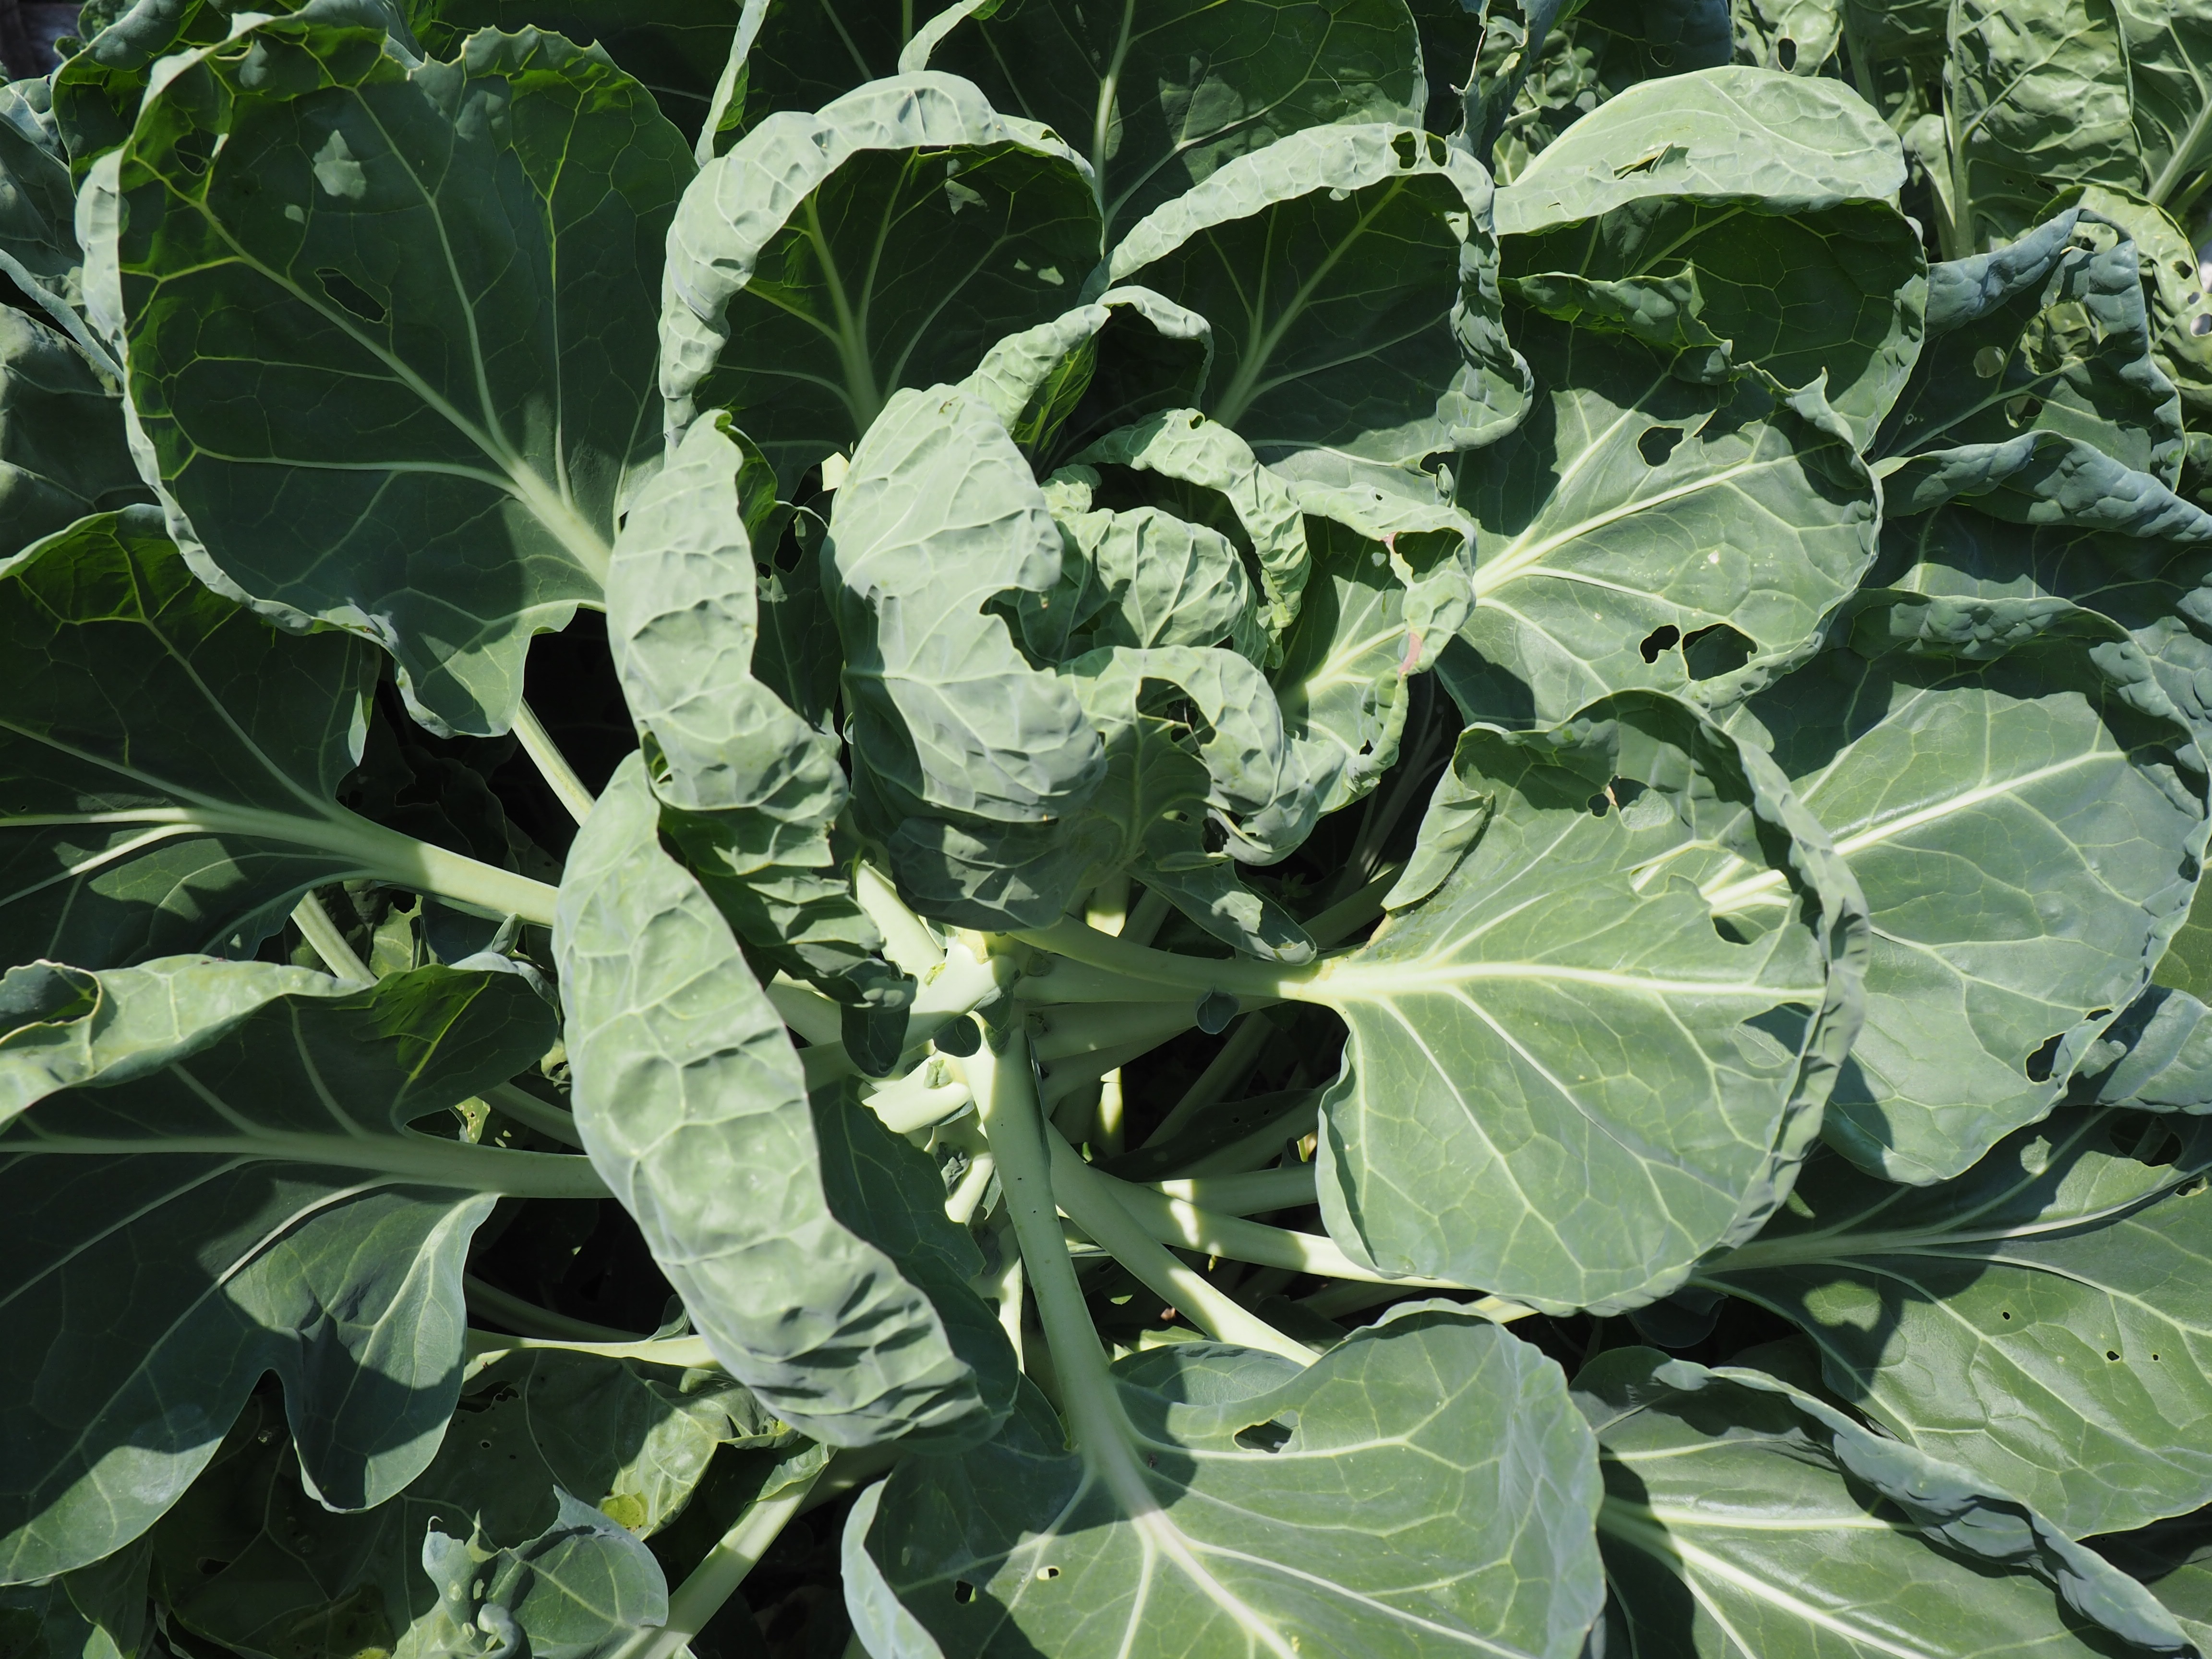
plant, flower, food, green, produce, vegetable, garden, healthy, cultivation, cabbage, vitamins, frisch, brassica, kohlrabi, collard greens, bio, chard, flowering plant, annual plant, land plant, leaf vegetable, komatsuna, datura inoxia